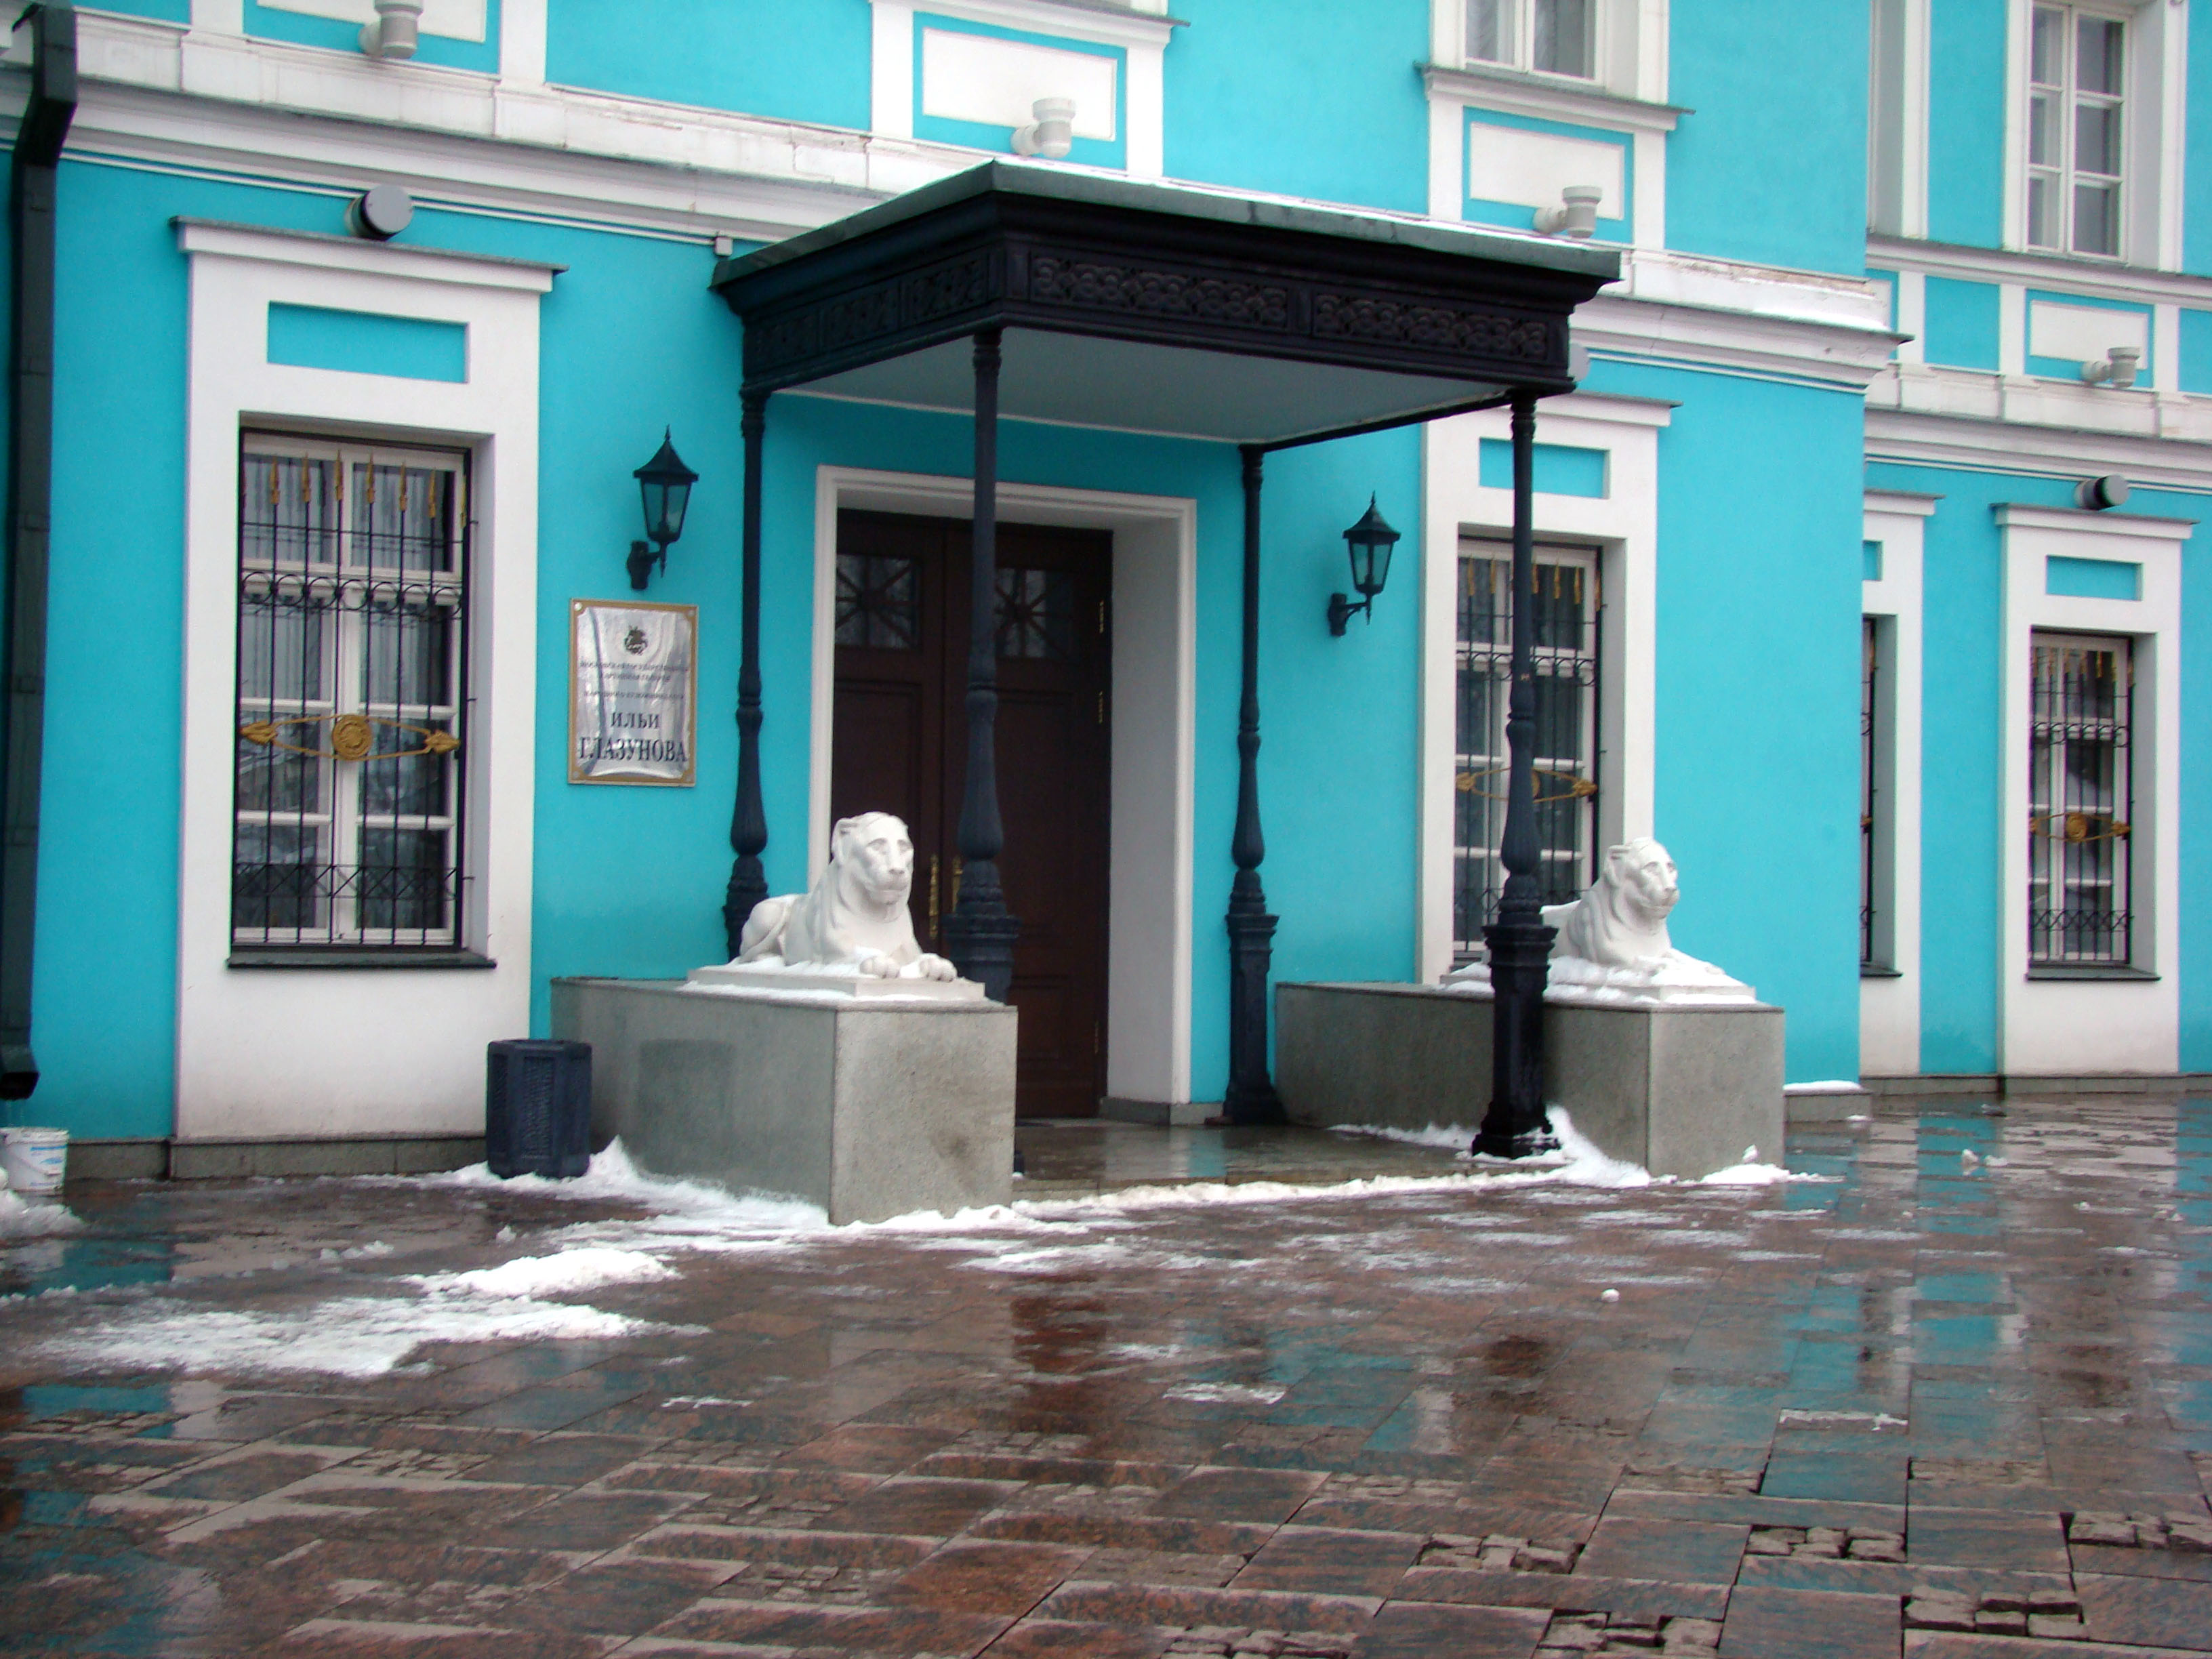
city, cityscape, facade, blue, interior design, sony, moscow, russia, cityscapes, moskau, dsc, h9, dsch9